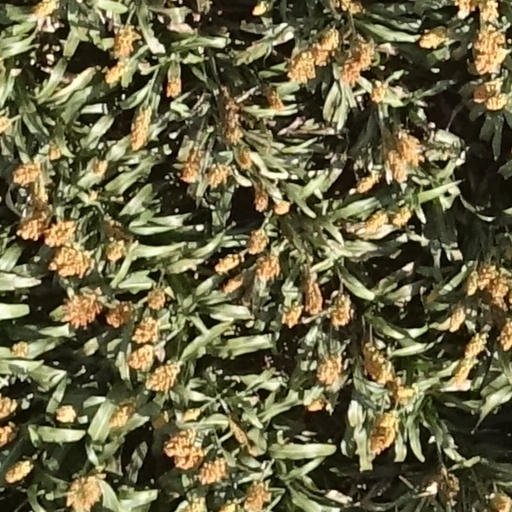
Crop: sorghum